Brian Wilson

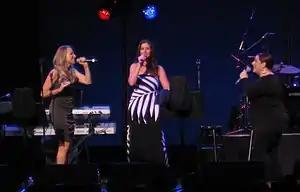
Wilson's daughters Carnie (right) and Wendy (center) performing with Chynna Phillips in 2011.

Many of Wilson's compositions are marked by destabilized tonal centers. He frequently used key changes within verses and choruses, including "truck driver's modulations", to create dynamic shifts. Tertian movement is another recurring technique.